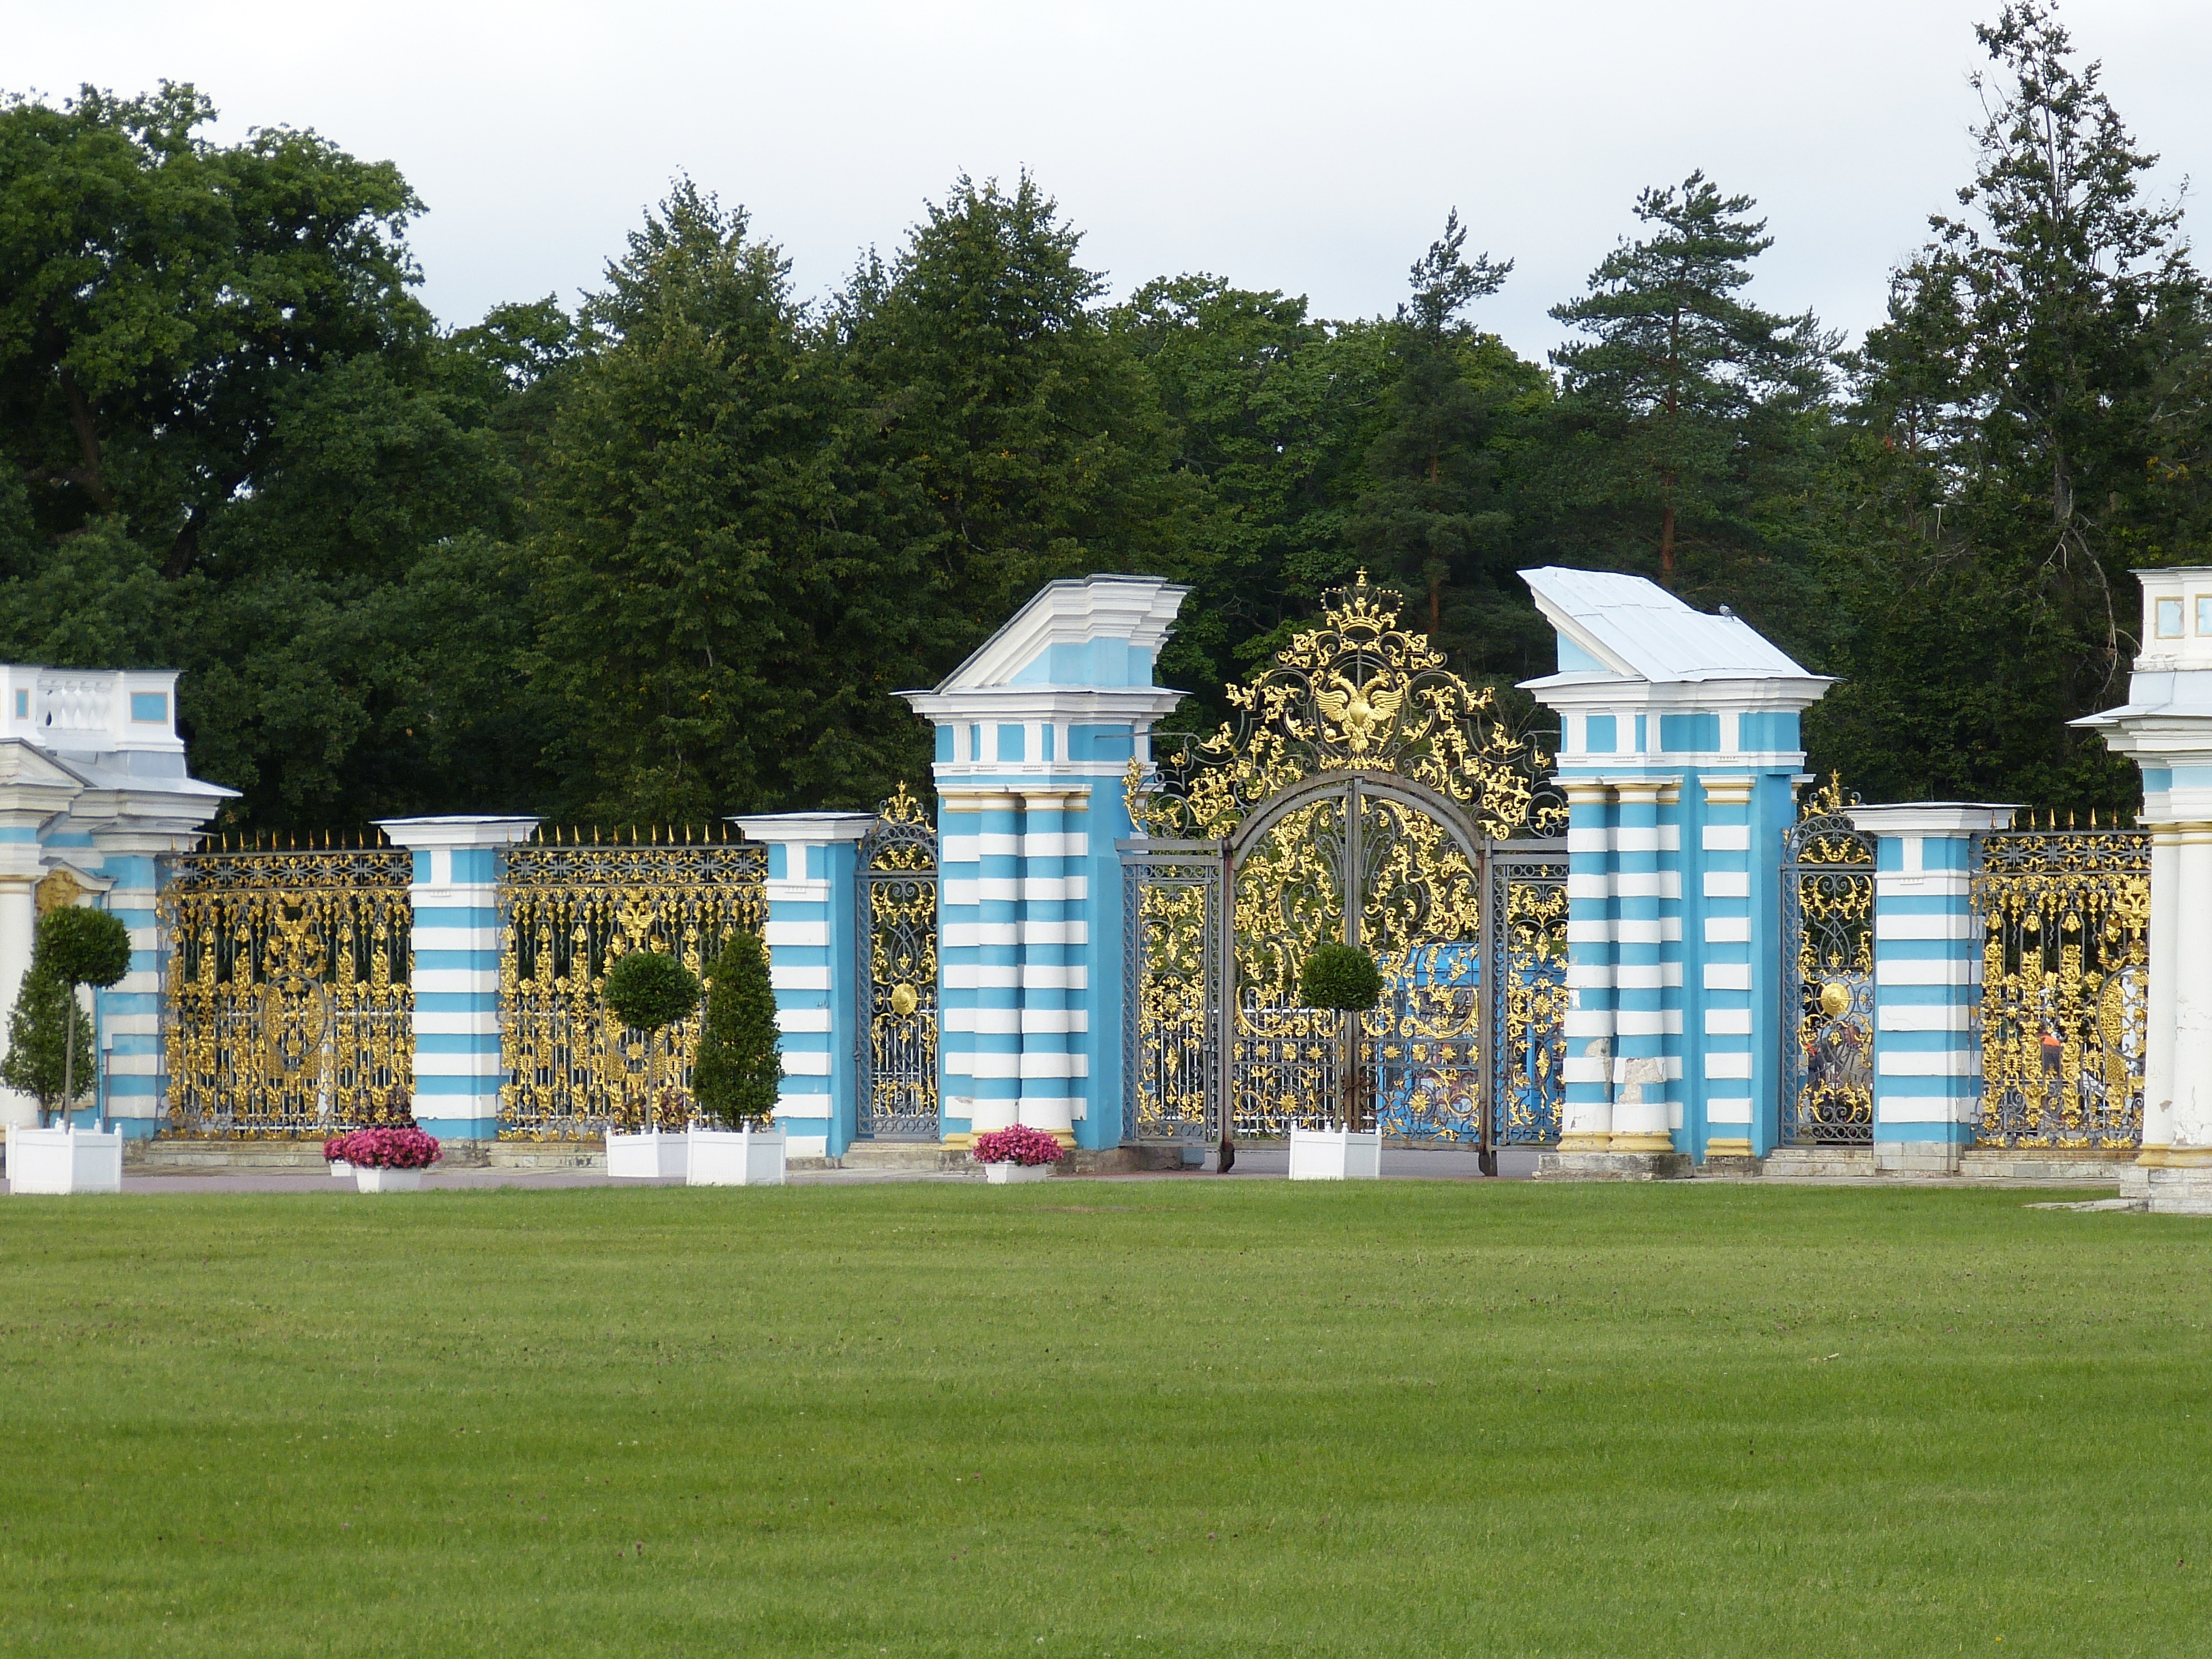
grass, architecture, structure, lawn, palace, park, tourism, gate, stadium, goal, ornament, memorial, courtyard, playground, estate, russia, yard, input, historically, wrought iron, artfully, st petersburg, catherine's palace, river cruise, sankt petersburg, sport venue, outdoor structure